Little Dead Rotting Hood

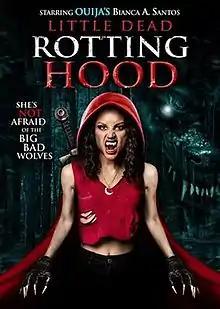
Official release poster

Little Dead Rotting Hood is a 2016 American horror film written by Gabriel Campisi and directed by Jared Cohn. It stars Eric Balfour, Bianca Santos, Romeo Miller, Patrick Muldoon, Heather Tom and Marina Sirtis.